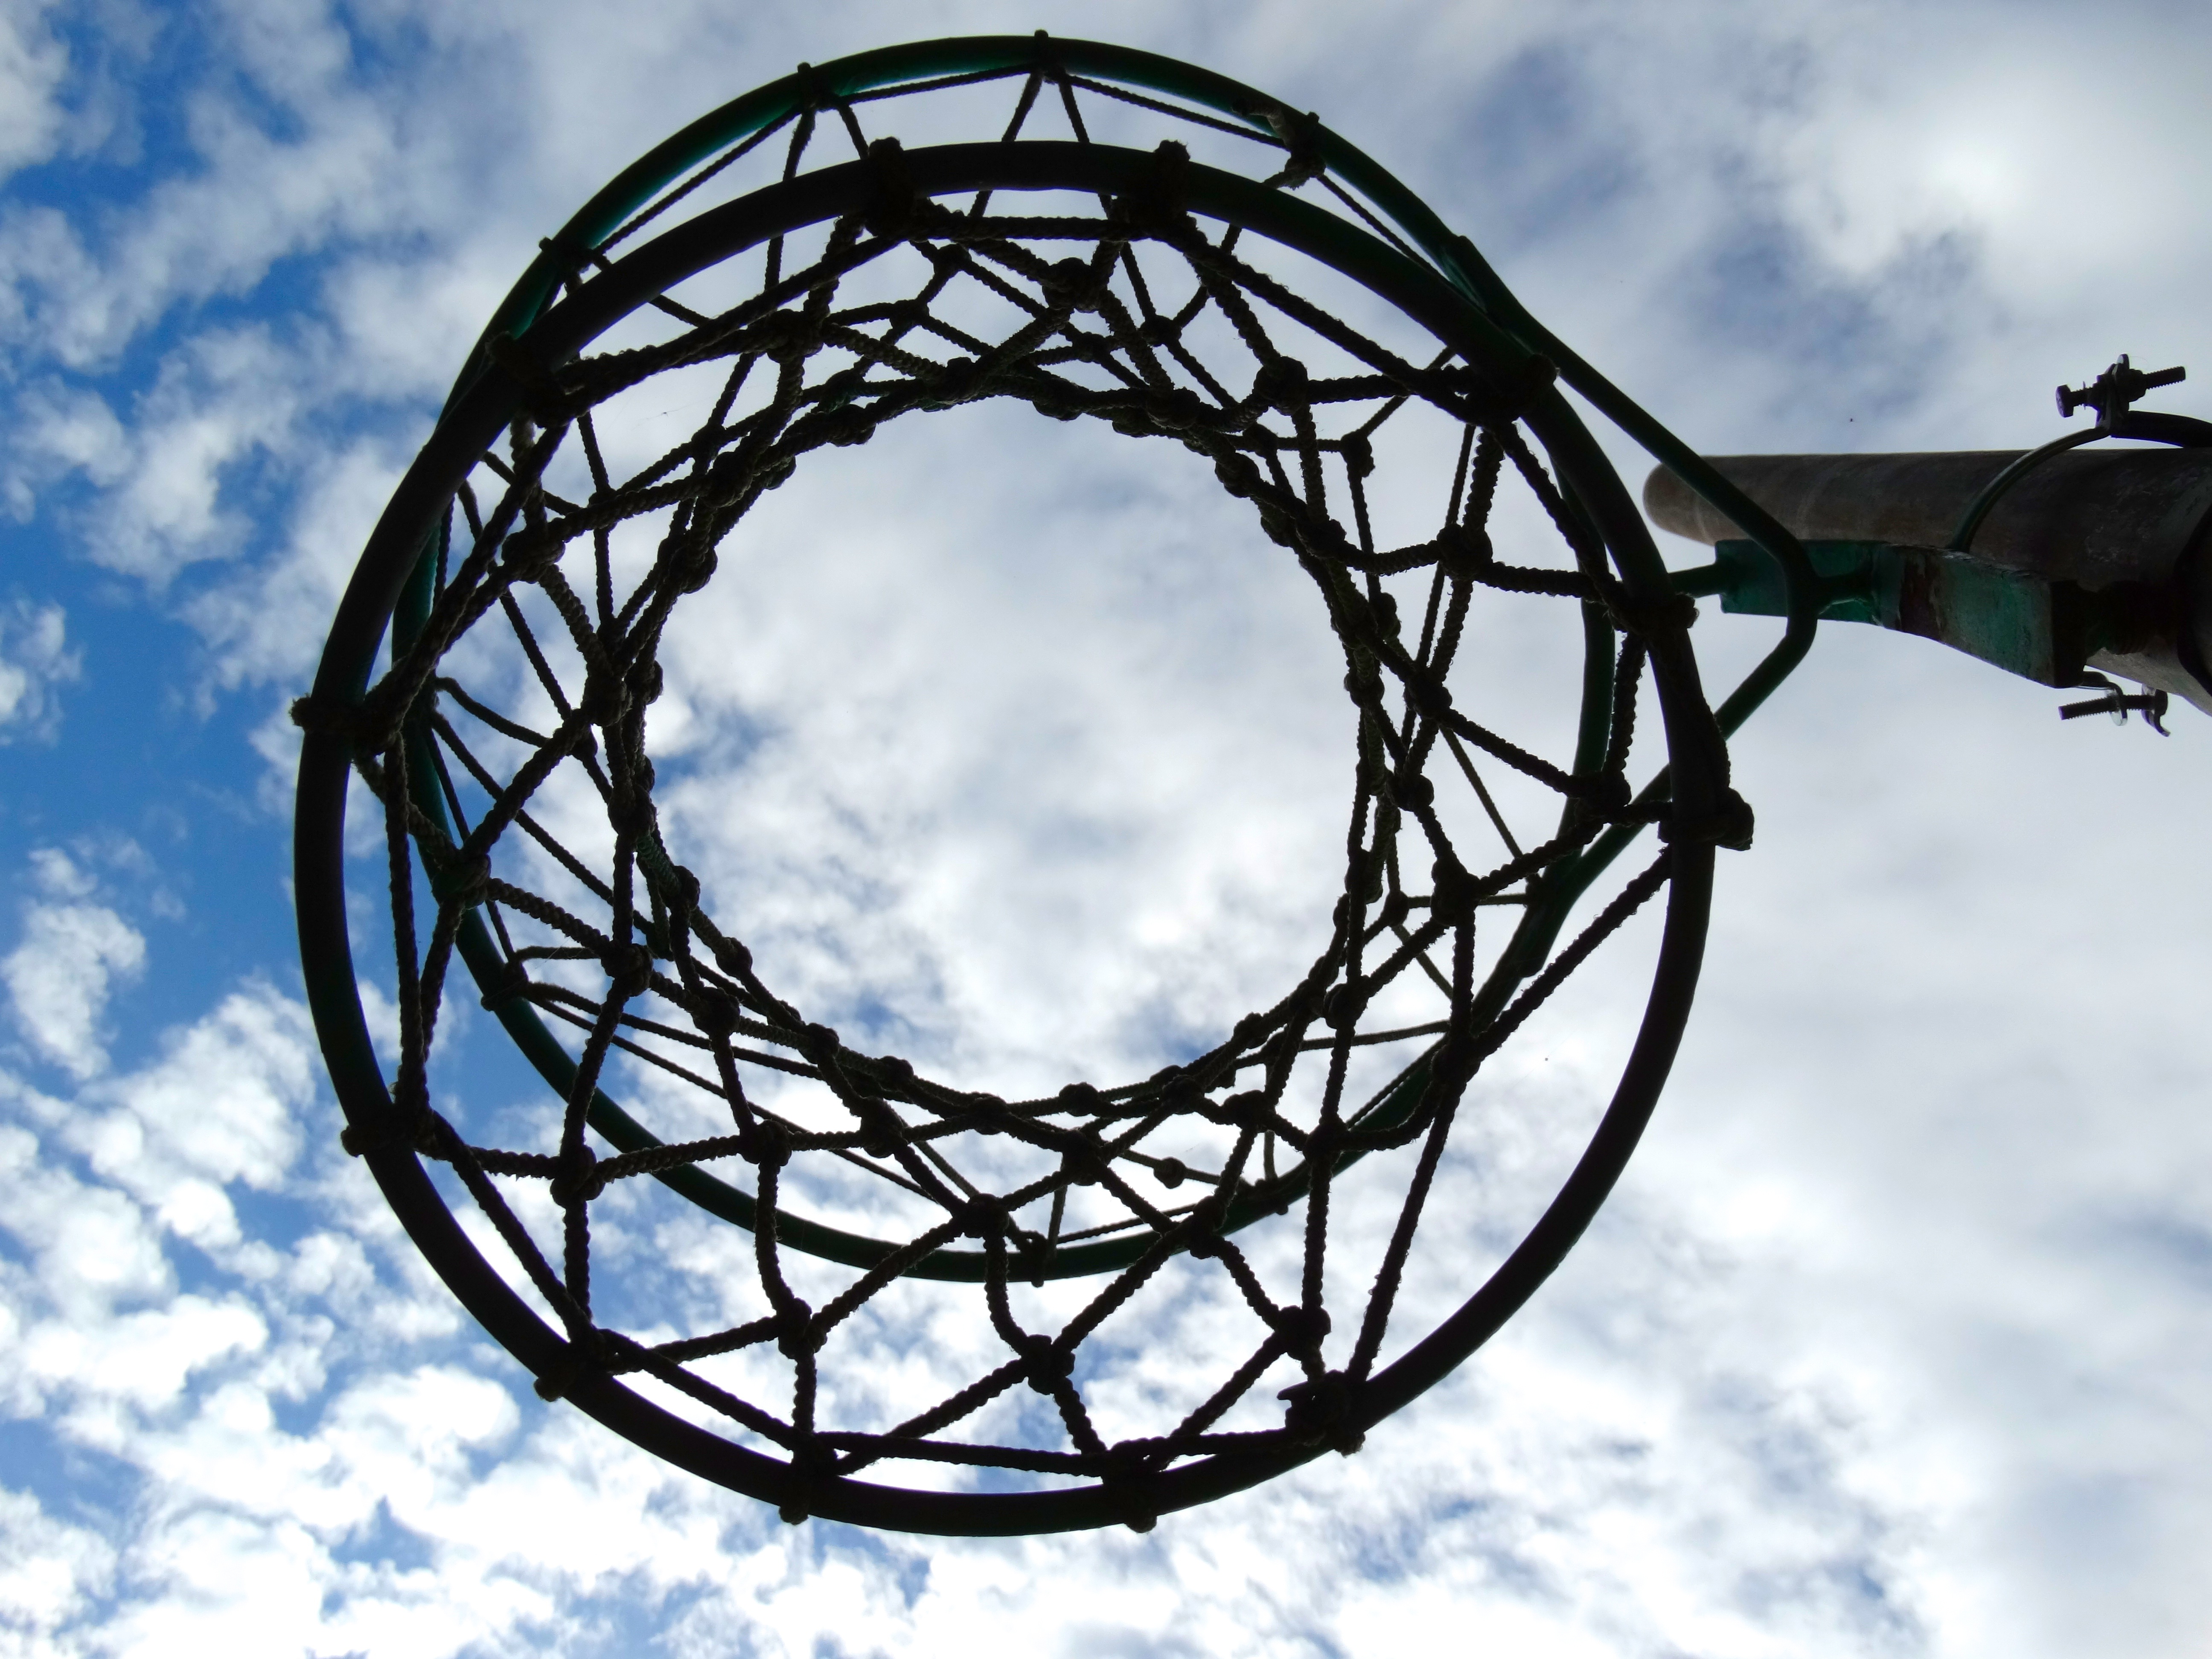
sky, sport, line, ferris wheel, amusement park, basketball, park, blue, roller coaster, circle, symmetry, target, basketball hoop, putting, throw in, amusement ride, outdoor structure